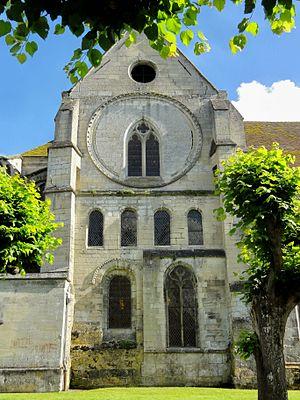
Croisillon nord.
La collégiale Notre-Dame est une église catholique paroissiale située à Mello, en France.